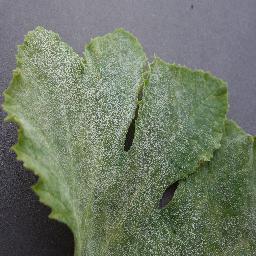
Label: Squash___Powdery_mildew